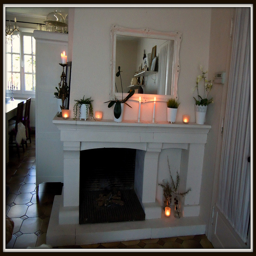
A fire place in a living room under a mirror.
A fireplace surrounded by candles in someones house
a room with some candles next to a fire place
a fireplace with a bunch of lit candles on it
A white fireplace that has pink candles lit on its mantle.